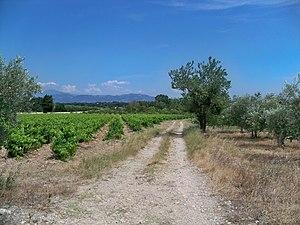
Vignes et Oliviers en Vaucluse
Lagarde-Paréol est une commune française située dans le département de Vaucluse, en région Provence-Alpes-Côte d'Azur.